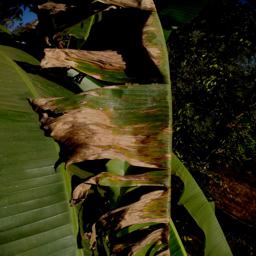
Label: MALBHOG LEAF